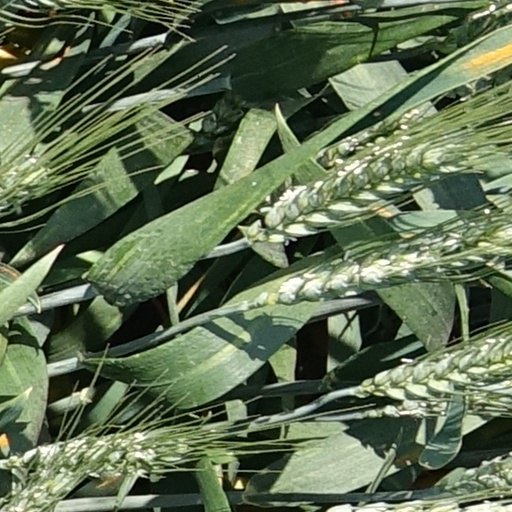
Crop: wheat